Sharia

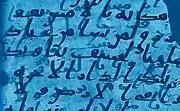
Page from the Sanaa manuscript.

Qisas was a practice used as a resolution tool in inter-tribal conflicts in pre-Islamic Arab society. The basis of this resolution was that a member from the tribe to which the murderer belonged was handed over to the victim's family for execution, equivalent to the social status of the murdered person. The "condition of social equivalence" meant the execution of a member of the murderer's tribe who was equivalent to the murdered person. For example, only a slave could be killed for a slave, and a woman for a woman. In other cases, "compensatory payment (Diya)" could be paid to the family of the murdered. On top of this pre-Islamic understanding added a debate about whether a Muslim can be executed for a non-Muslim during the Islamic period. The main verse for implementation in Islam is Al Baqara 178: "Believers! Retaliation is ordained for you regarding the people who were killed. Free versus free, slave versus slave, woman versus woman. Whoever is forgiven by the brother of the slain for a price, let him abide by the custom and pay the price well."